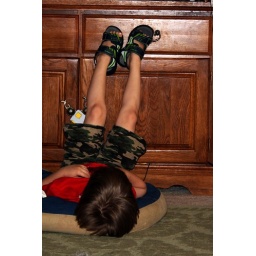
the dog is on the couch- the boy is in the dog bed......it's ok... third child.